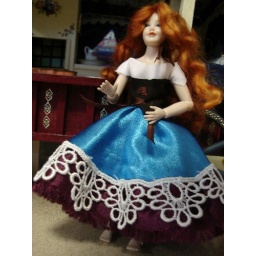
The owner of my caravan is a Heidi Ott young adult female doll dressed in handmade clothes and wig.